Jon Hurwitz

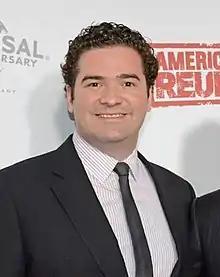
Hurwitz at the "American Reunion"premiere in 2012

Jonathan Benjamin Hurwitz (born November 15, 1977) is an American screenwriter, director, and producer best known for his work on "Cobra Kai" (with Hayden Schlossberg and Josh Heald), the "Harold & Kumar" films, and "American Reunion" (with Schlossberg).